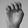
ASL letter: E